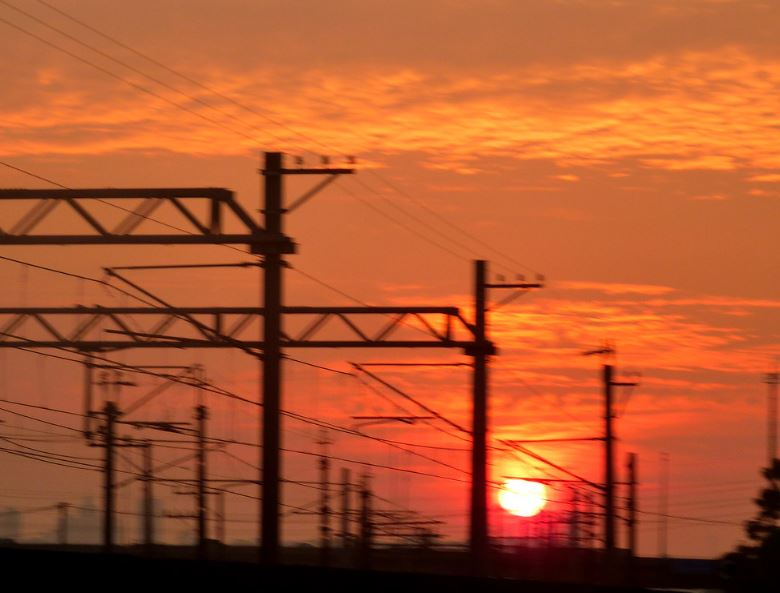
Fire: no
Smoke: no